Wand

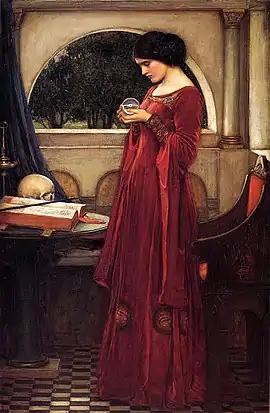
"The Crystal Ball", by John William Waterhouse (1902), depicts a wand atop a book of ceremonial magic.

Wands are used in the Enochian magic of John Dee, the Hermetic Order of the Golden Dawn, Thelema, and Wicca, and by independent practitioners of magic.